Cherub

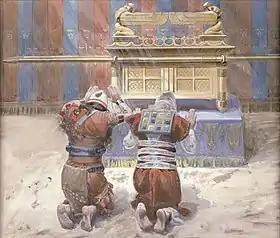
"Moses and Joshua bowing before the Ark" by James Tissot (c. 1900)

In early Jewish tradition there existed the notion that cherubim had youthful, human features, due to the etymologization of the name by Abbahu (3rd century). Before this, some early midrashic literature conceived of the cherubim as non-corporeal. In the first century AD, Josephus claimed: